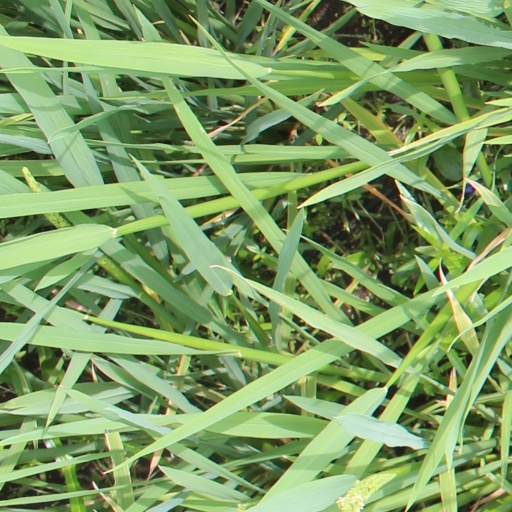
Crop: rice